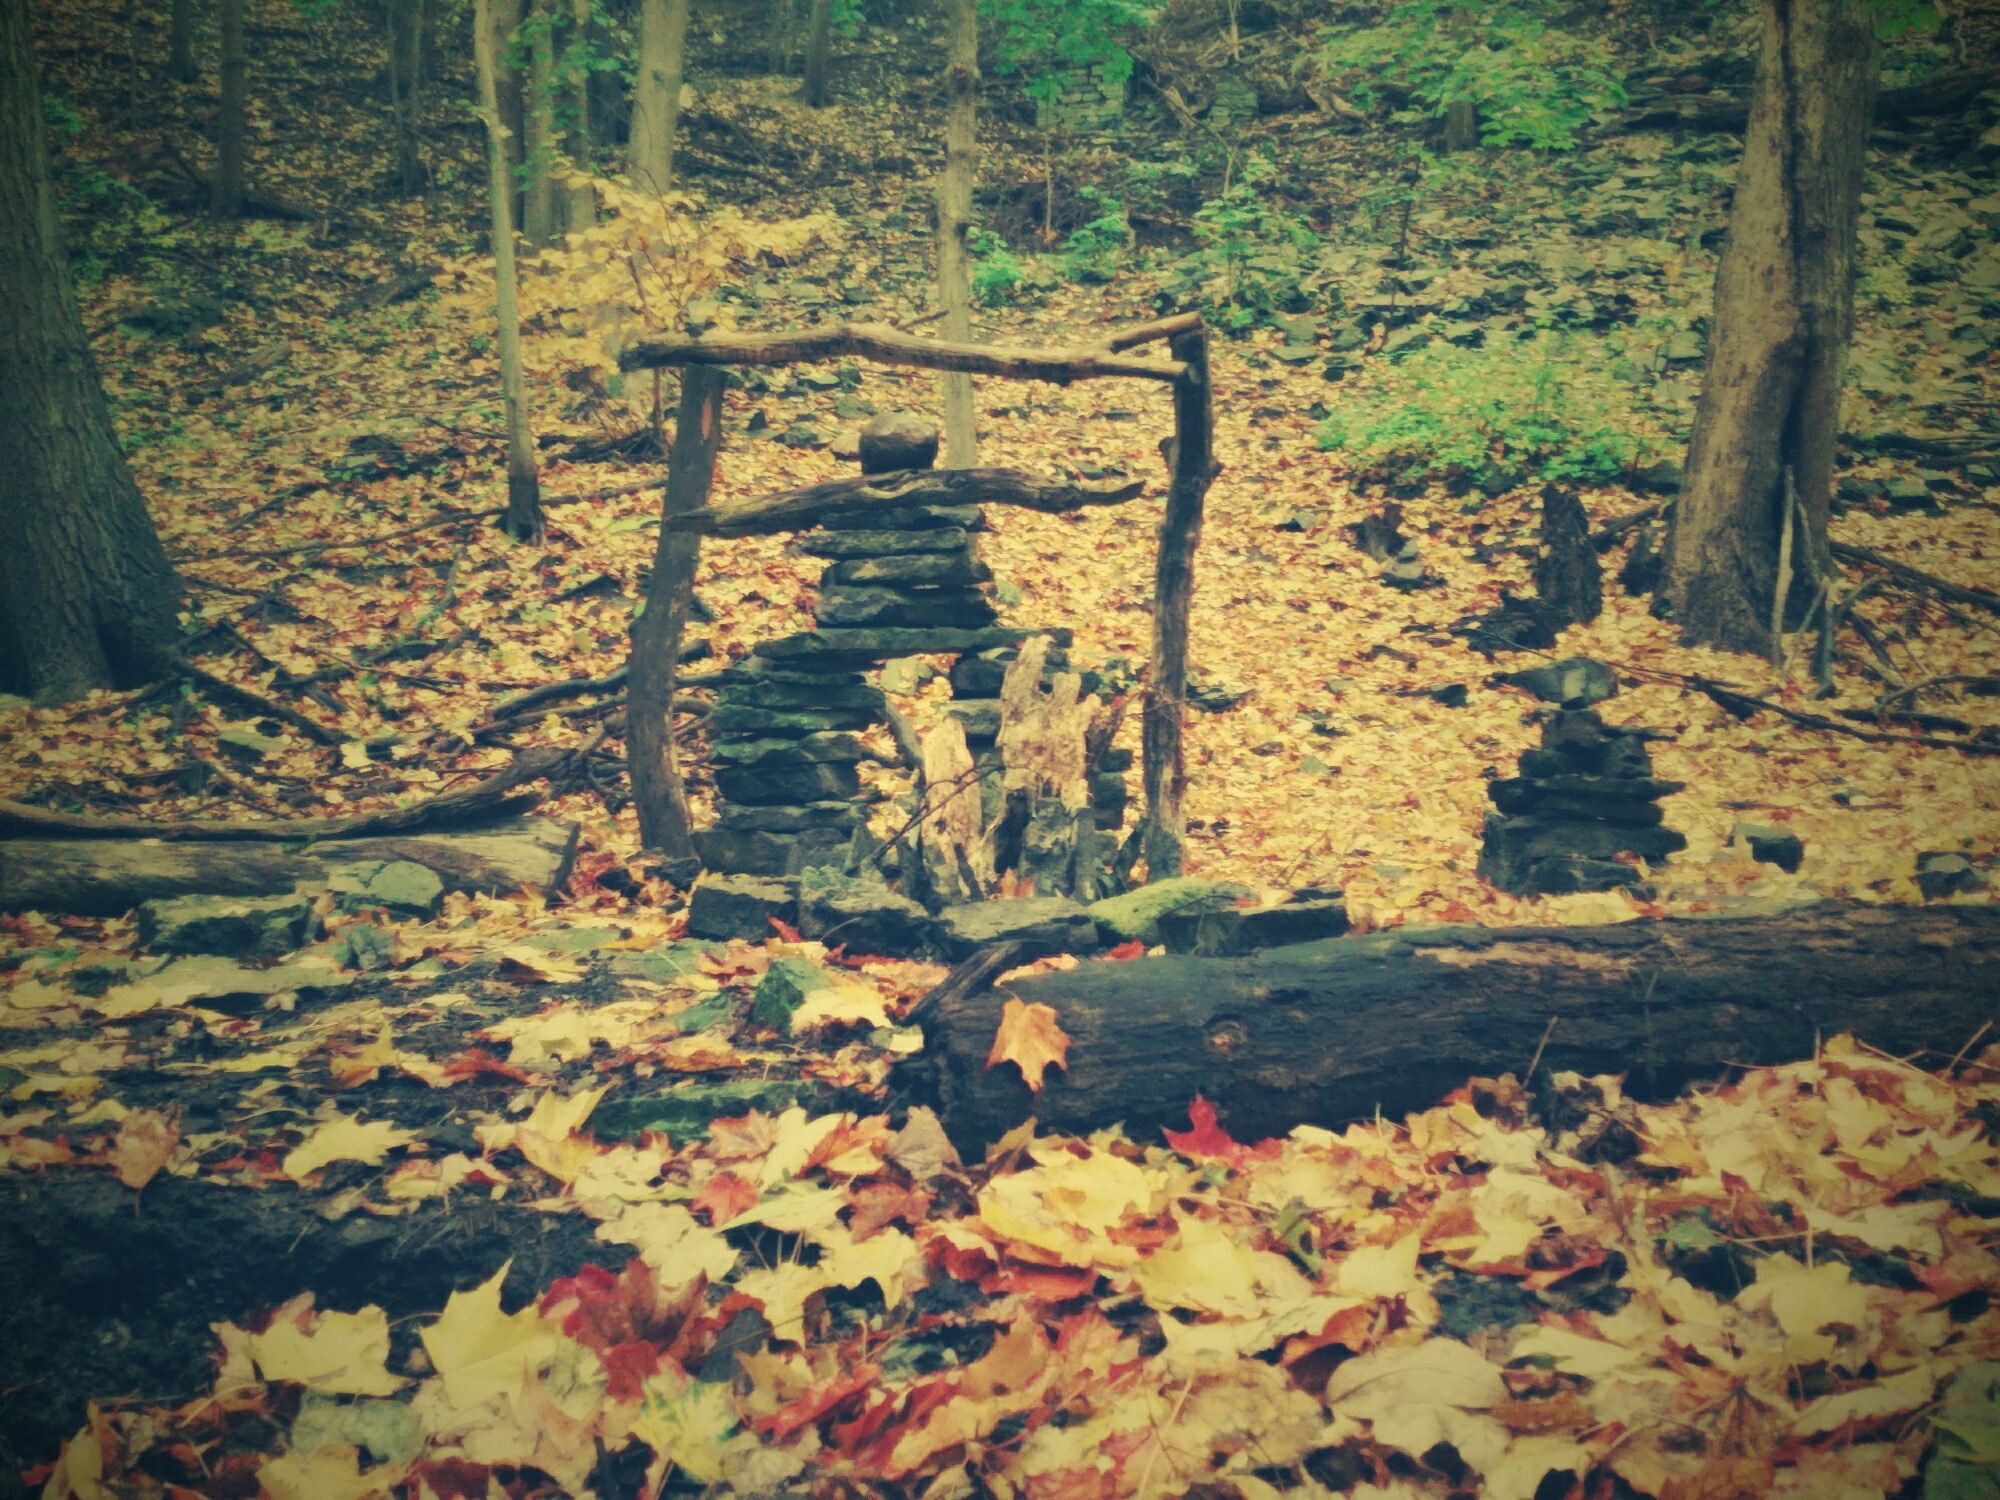
tree, forest, wilderness, plant, leaf, flower, jungle, autumn, botany, flora, season, savanna, woodland, habitat, ecosystem, natural environment, woody plant